Erma (webtoon)

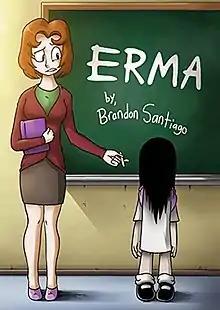
Opening panel of Chapter 1 (WEBTOON Originals version)

Erma is a comedy horror webtoon and animated web series created by Mexican artist Brandon J. Santiago. It follows the adventures and misadventures of the titular initially six-year-old Erma Williams' experiences as a half-human, half-yōkai/ghost, tending to use her haunting abilities for everyday antics, whether for better or for worse, focusing on themes such as friendship and acceptance. Santiago initially published the webcomic on DeviantArt and Tumblr in May 2014, but has since released it on various services from January 2016, such as Tapas and WEBTOON. It is available in two languages, English and Spanish. In January 2020, "Comics Beat" reported that with 64.5 million views and 74.9 thousand subscribers, "Erma" was the most-viewed webcomic on the Tapas syndicate in 2019.